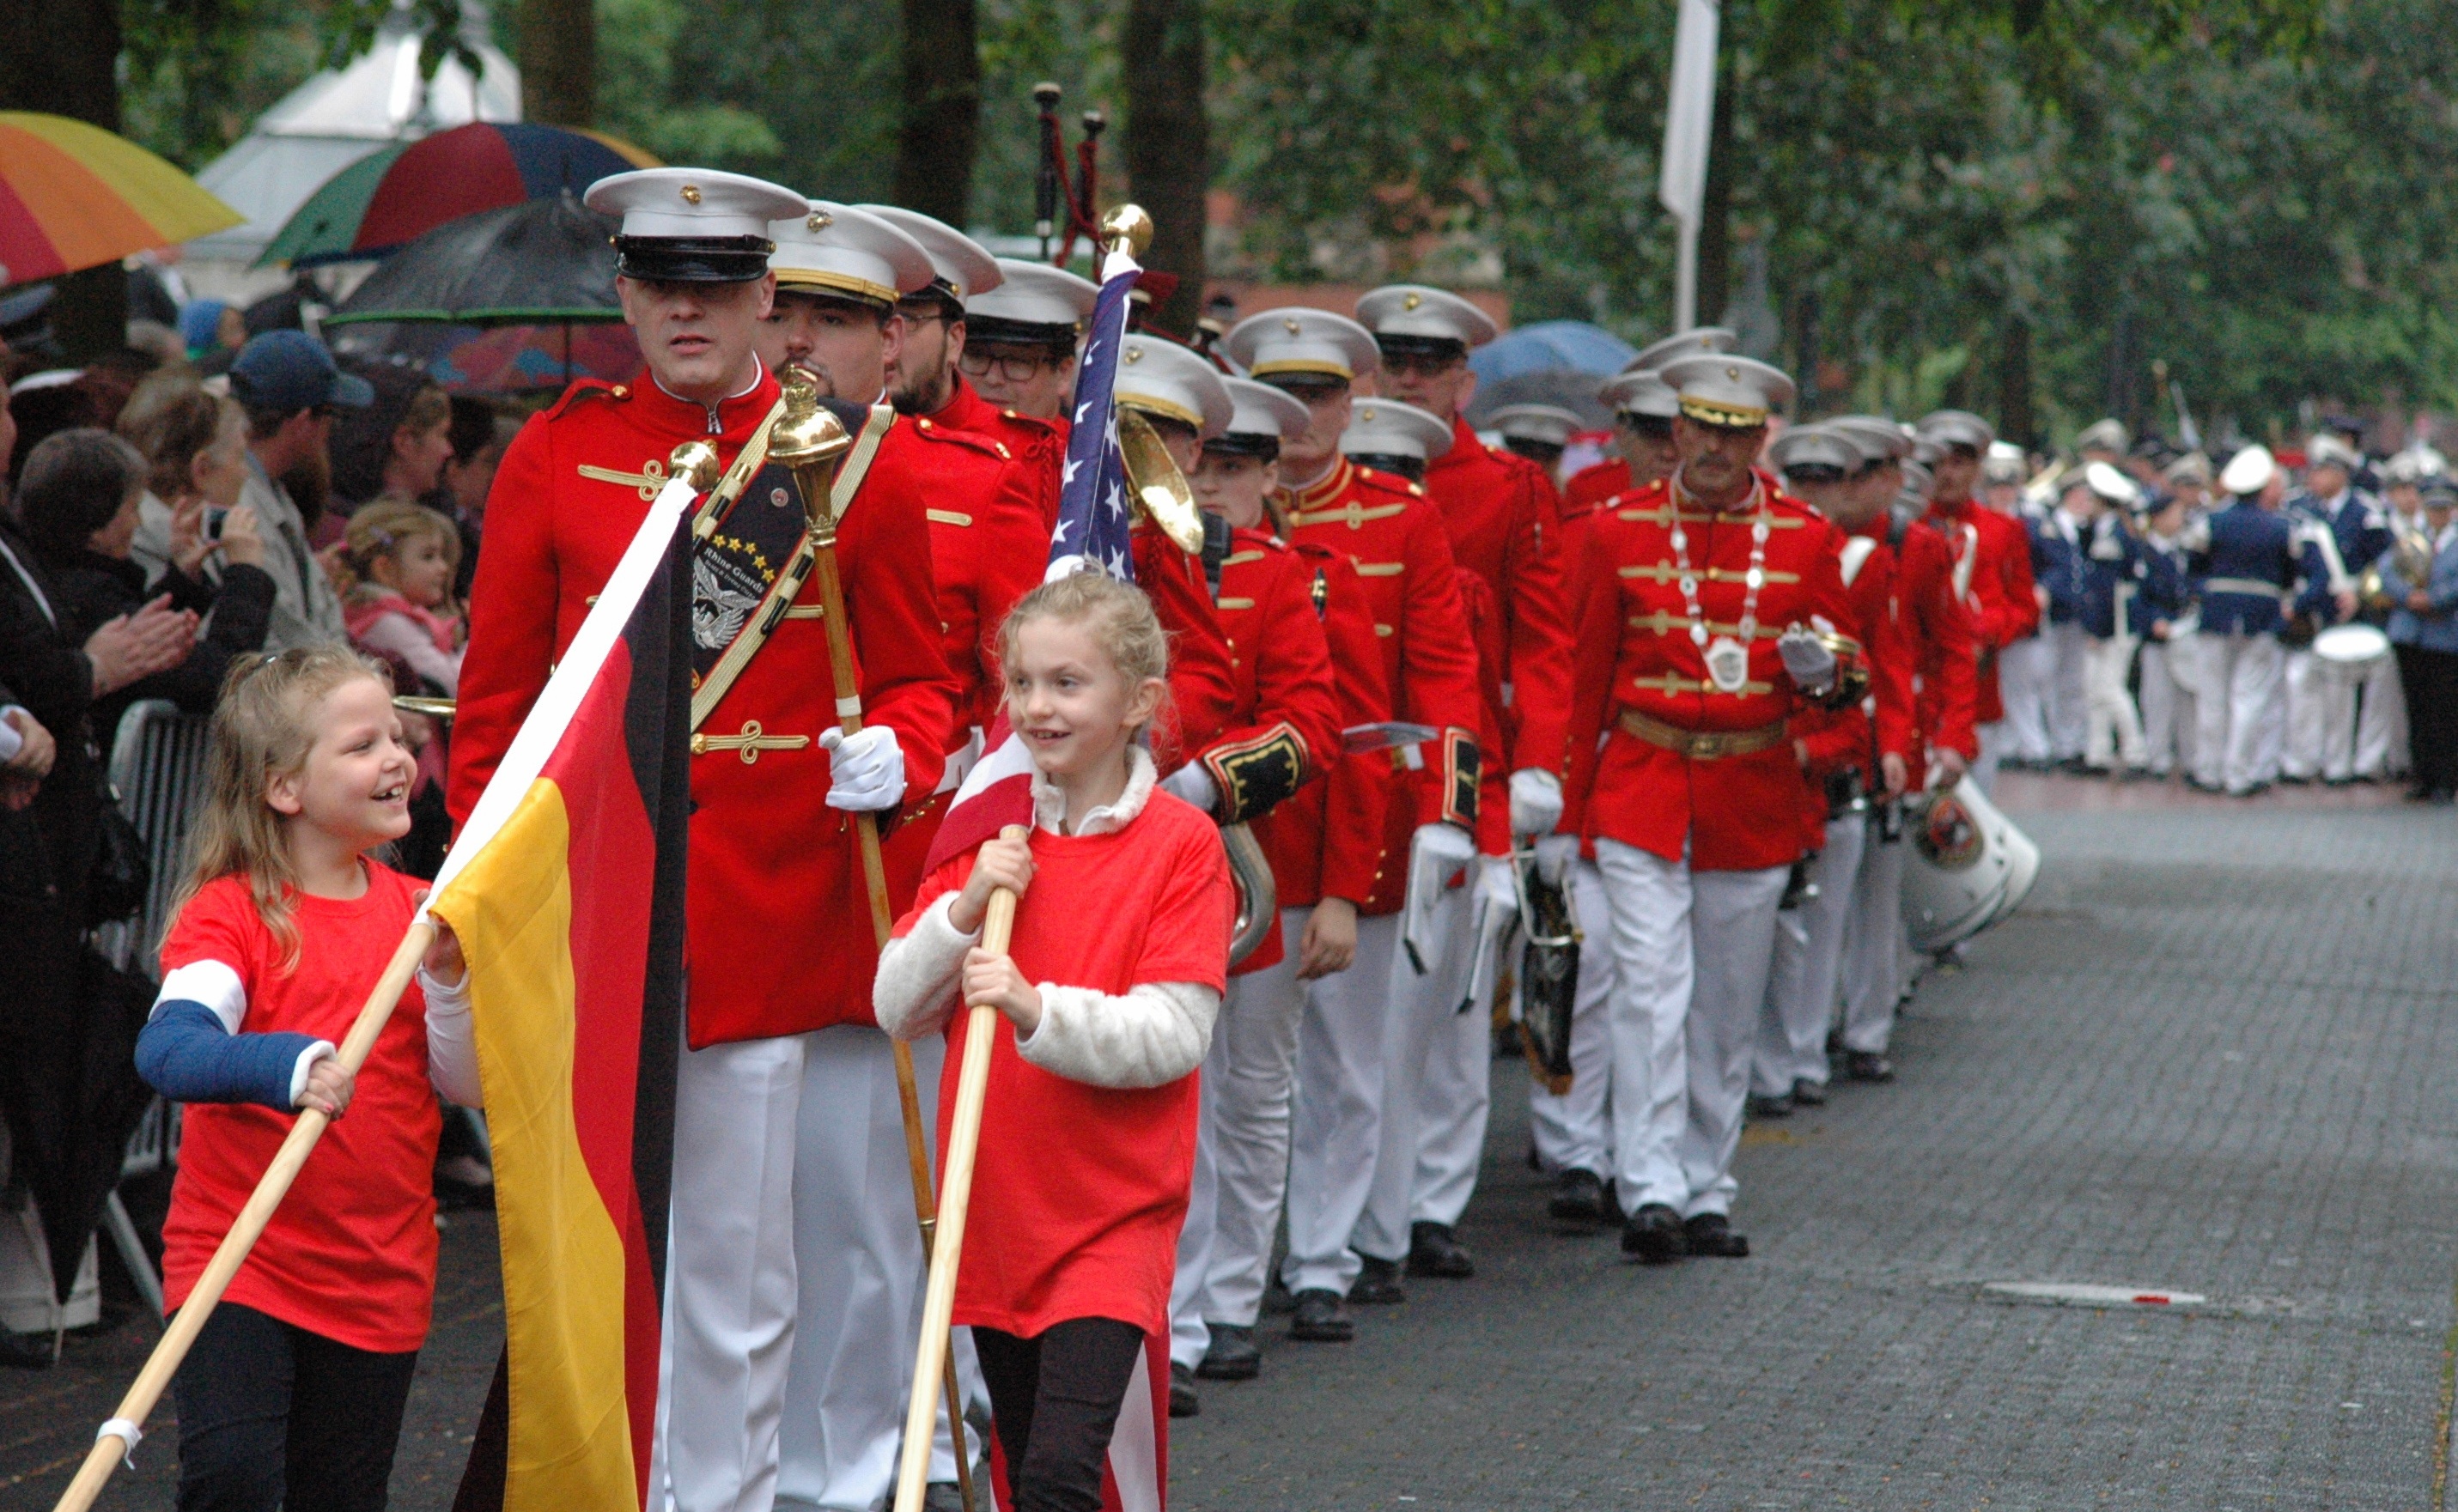
music, musician, parade, festival, event, protect, marching, dusseldorf, shooting club